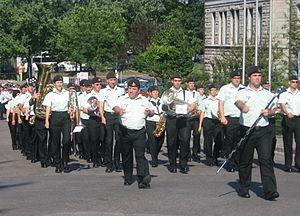
Fanfare militaire des Voltigeurs de Québec
Les musiques militaires existent essentiellement depuis la seconde moitié du XVIIᵉ siècle, c'est-à-dire à l’époque de Louis XIV. Elles donnent du faste au cérémonial militaire et entretiennent un répertoire musical collectif. La musique militaire est parfois confondue avec les sonneries ou les tambours de la céleustique qui concerne plus spécialement les répertoires de signaux pour la transmission des ordres, mais qui utilise aussi des instruments de musique.